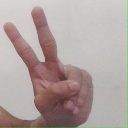
अक्षर: ऐ